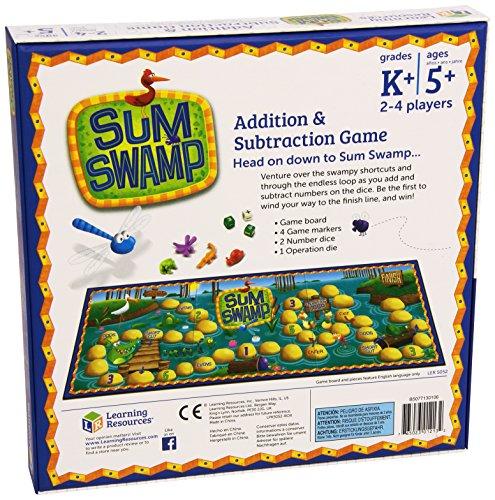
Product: Learning Resources Sum Swamp Game, Addition/Subtraction, Early Math Skills, 8 Pieces, Ages 5+
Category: Toys & Games | Learning & Education | Counting & Math Toys
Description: Encourage basic math drills through fun game play with Sum Swamp.
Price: $16.89